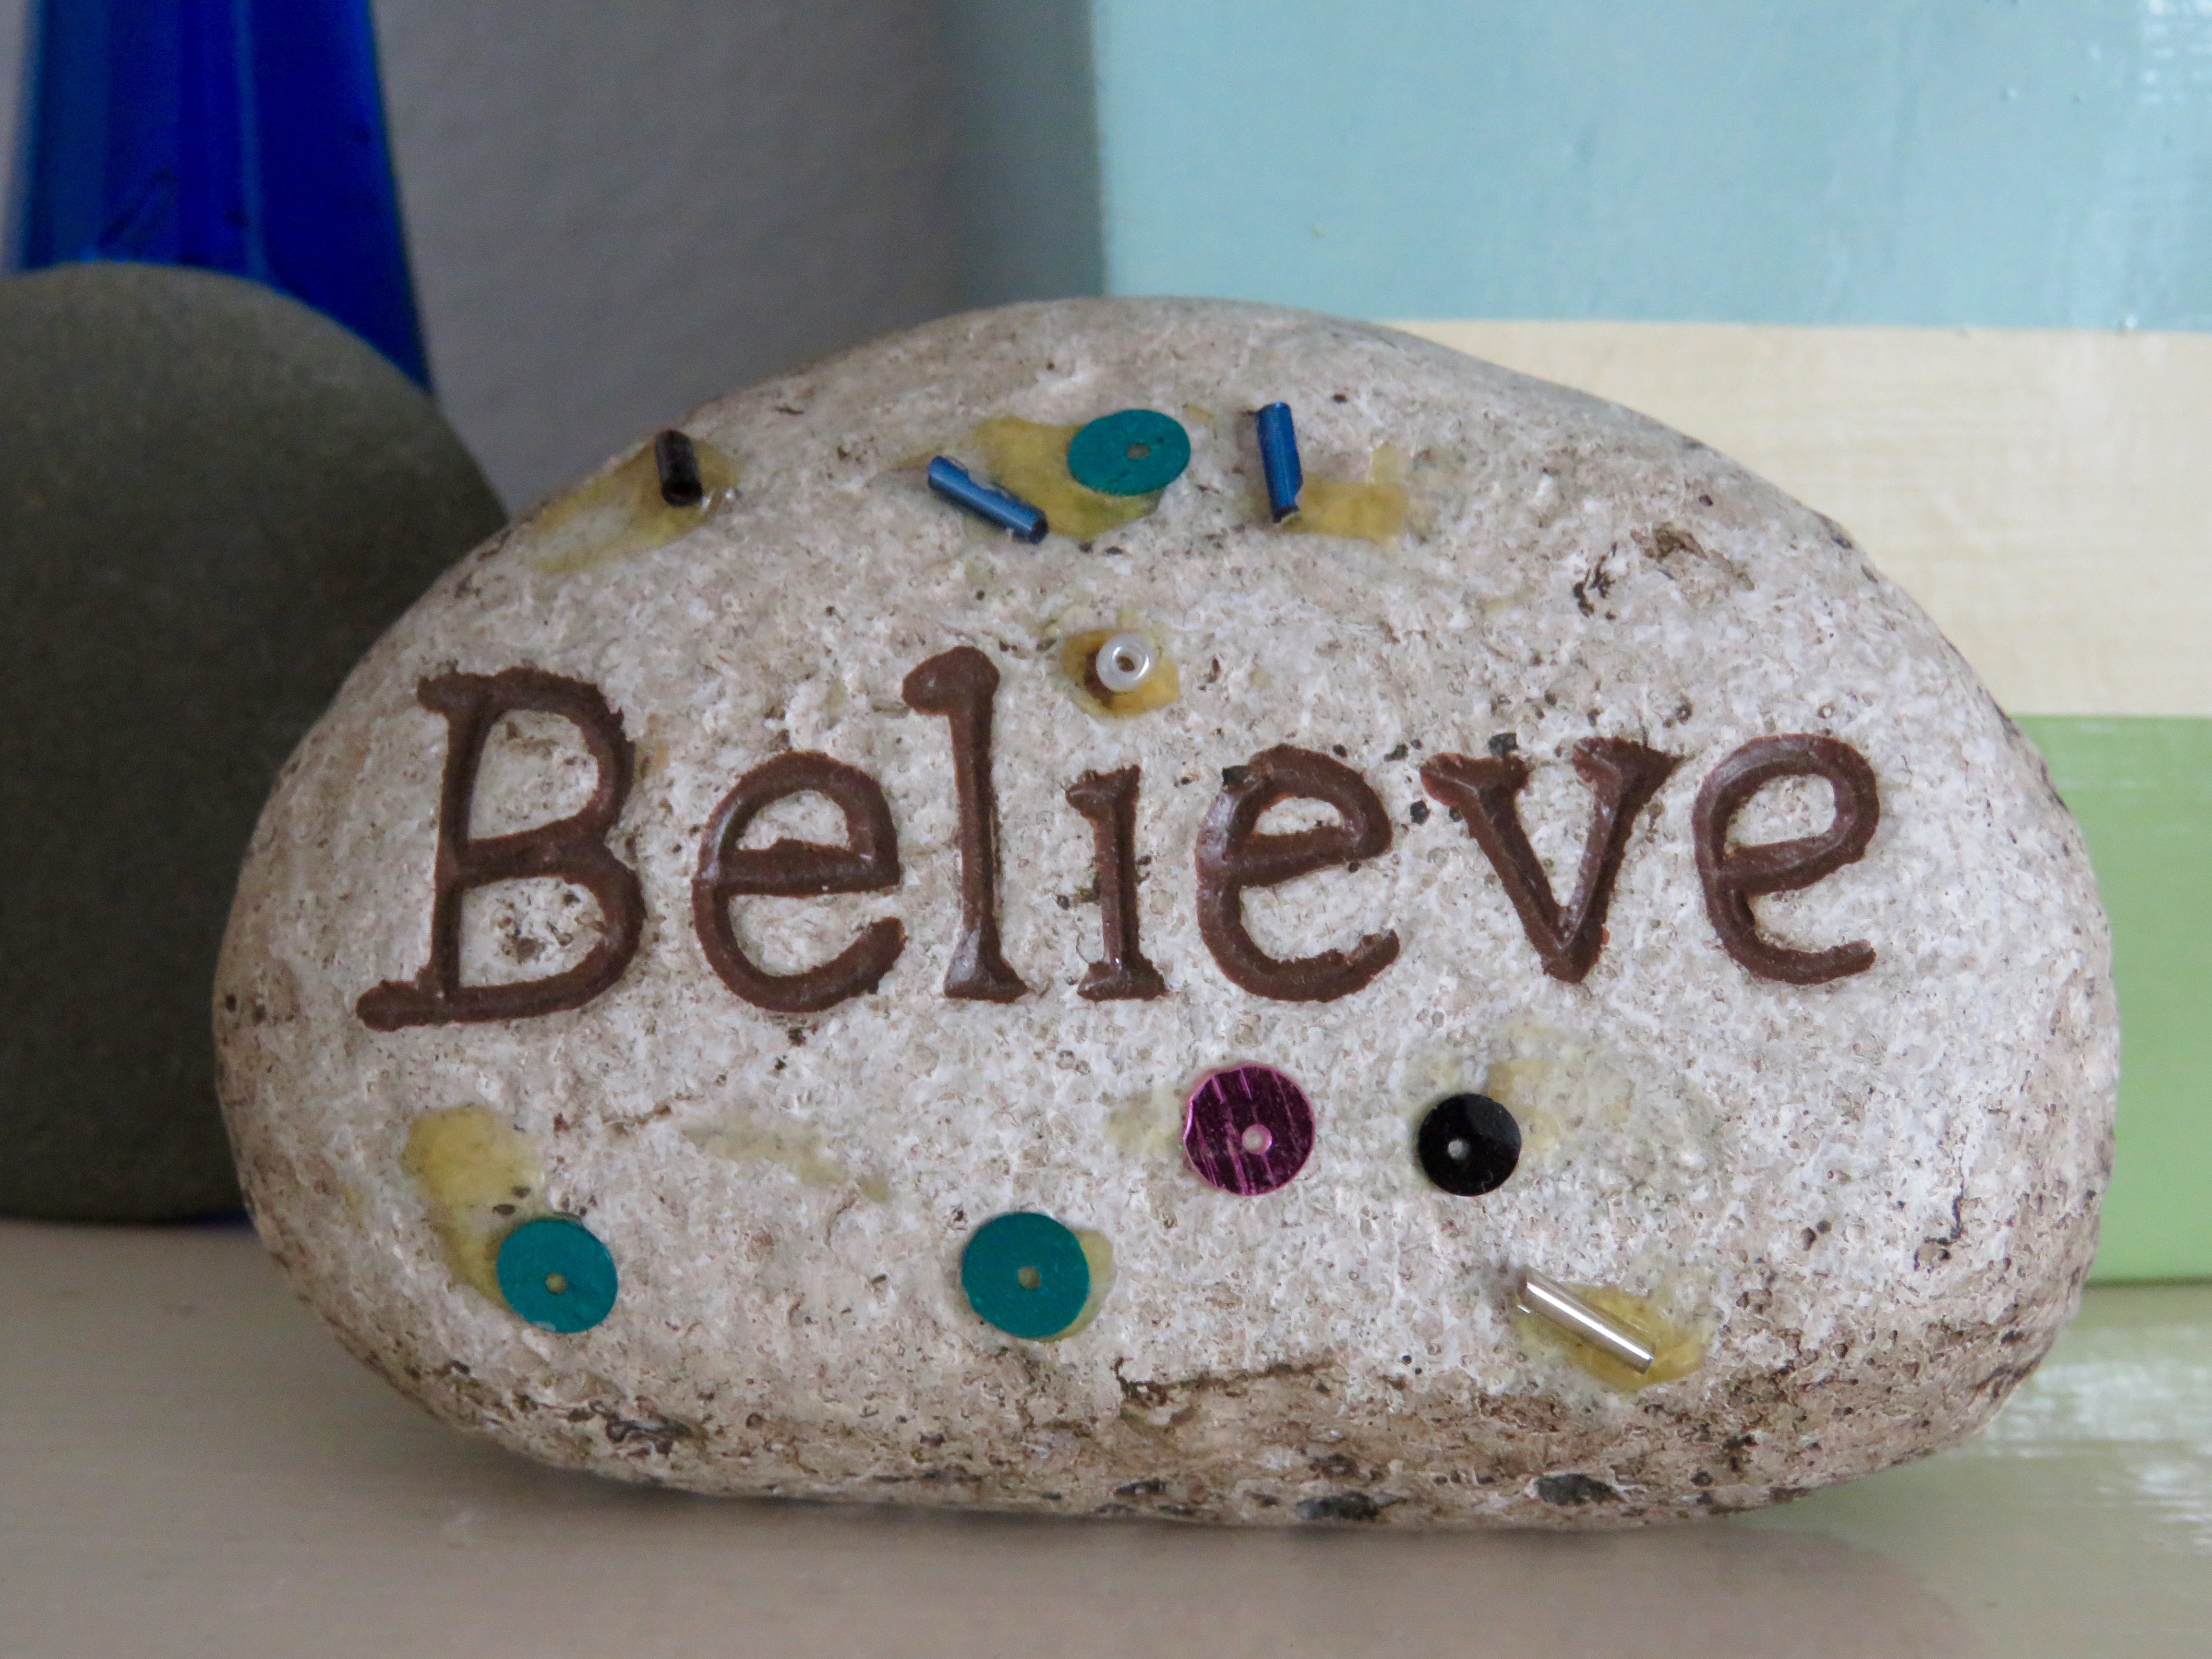
rock, word, white, stone, food, green, pebble, brown, blue, craft, garden, material, spiritual, religious, art, fun, rubble, message, yard, unusual, sequence, believe, inspirational, whimsical, paperweight, glue, devotional